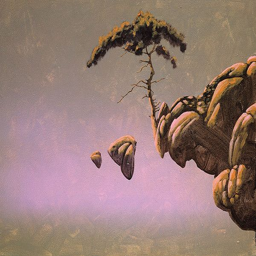
this painting is a later development of preliminary sketches created .